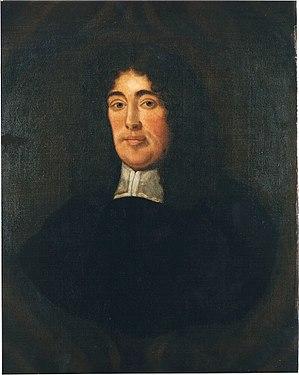
Peveril du Pic est un roman historique de l'auteur écossais Walter Scott, paru le 7 janvier 1823 sous la signature « par l'auteur de Waverley, Kenilworth, etc. » Le récit a pour cadre l'Angleterre et l'île de Man au XVIIᵉ siècle. C'est le plus long des romans de Scott.